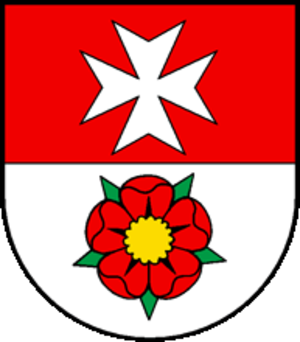
Montbrelloz est une localité et une ancienne commune suisse du canton de Fribourg, située dans le district de la Broye.